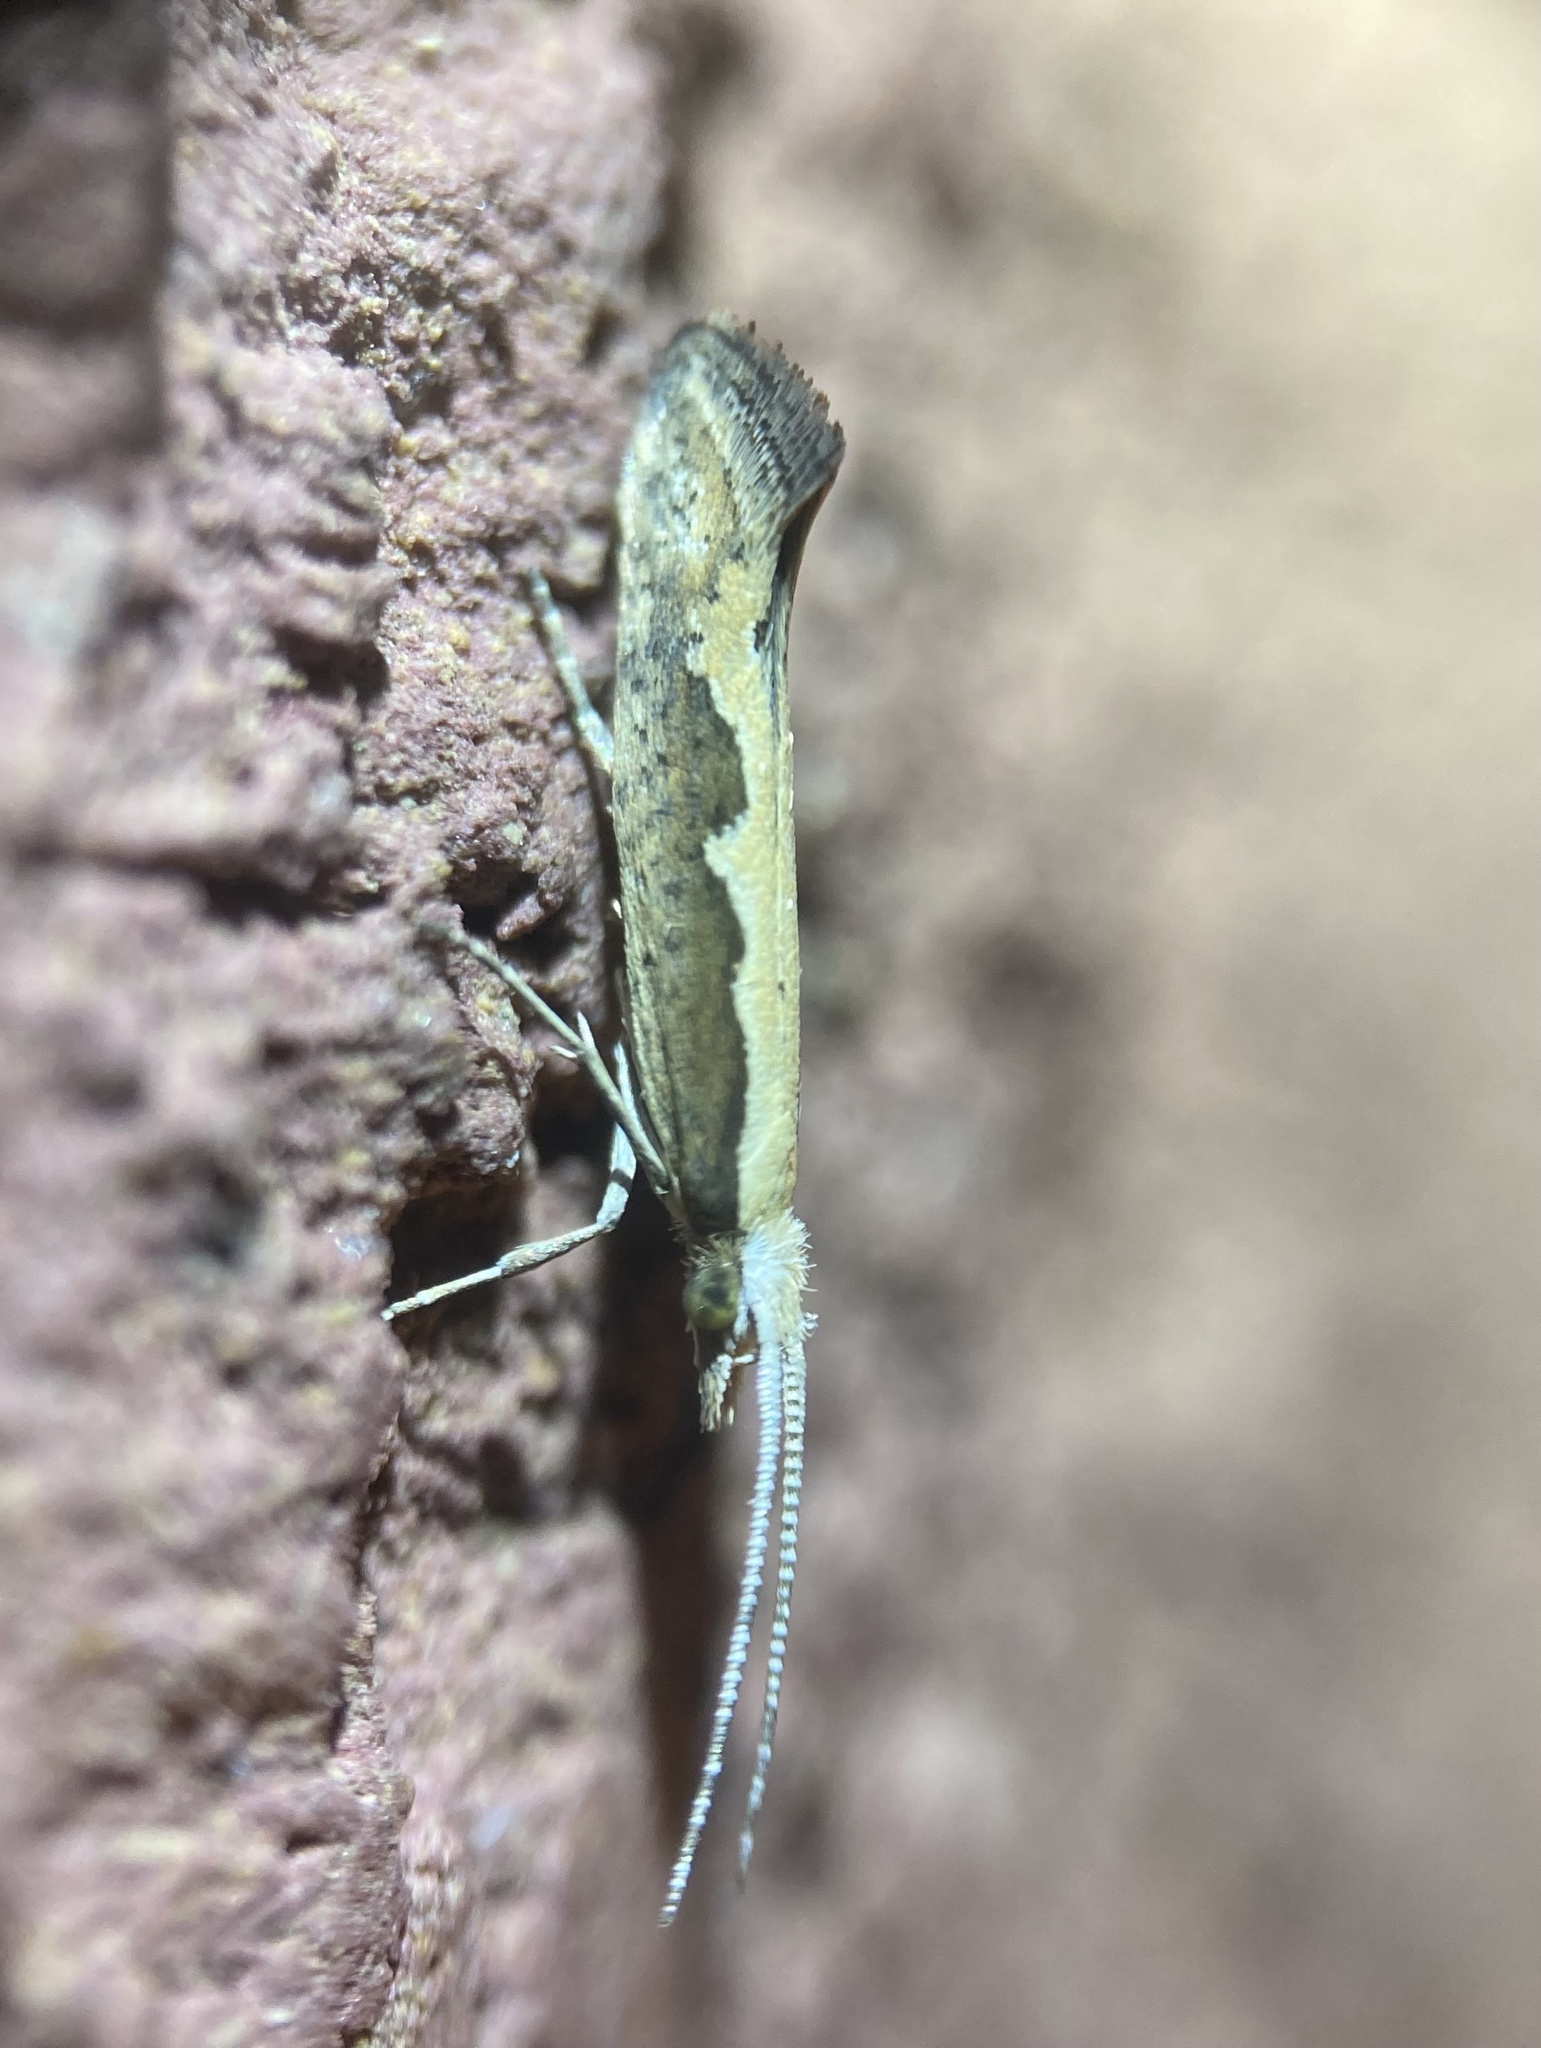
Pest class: diamondback_moth